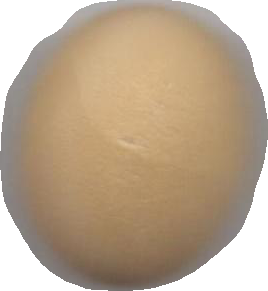
Variety: Dega